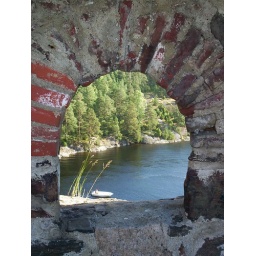
A window in Olavilinna castle